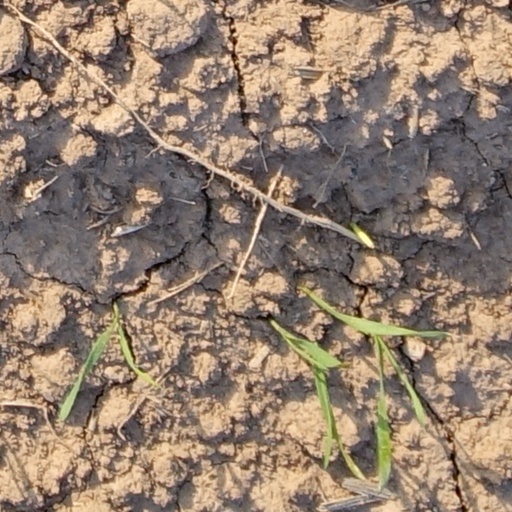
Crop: wheat